Aureville

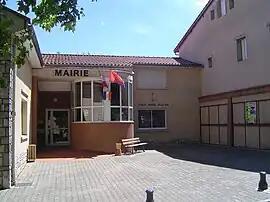
Town hall

Aureville is a commune in the Haute-Garonne department in southwestern France.